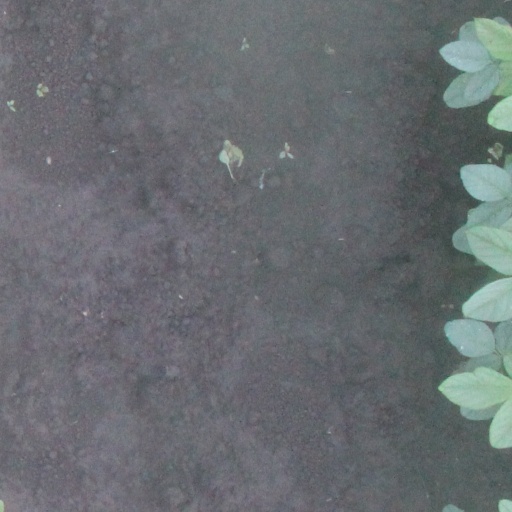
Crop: soybean